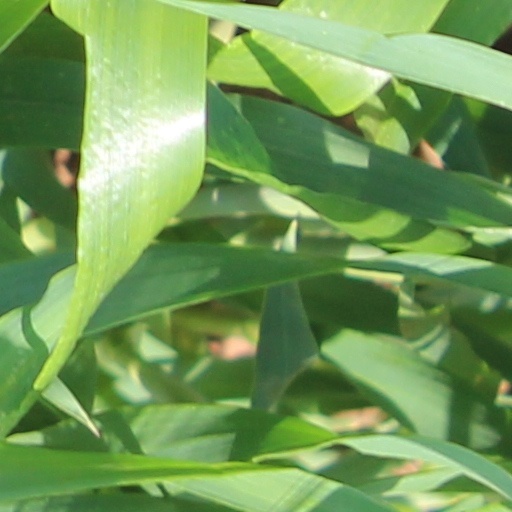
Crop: wheat